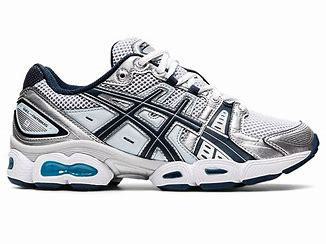
Brand: Asics
Model: Gel Nimbus 9